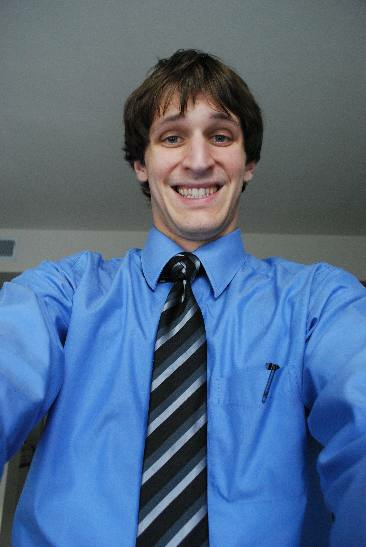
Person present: Yes